Cipher Department of the High Command of the Luftwaffe

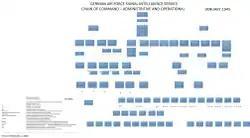
Organization chart with a legend for Luftwaffe Signals Organization.

As early as 1935, civilian employees of the Luftwaffe had been sent to fixed intercept stations of the German Army for training. A Luftwaffe officer, a technician and a civilian inspector who has been associated with the German Army Intelligence Service during World War I were transferred to the Luftwaffe Chi-Stelle. The two people canvassed for assistants among their old circle of acquaintances, former soldiers who had served in World War I as intercept technicians or cryptanalysts. Their numbers were no means sufficient for the task at hand. They consisted of people who at one time, either in civilian or military life, had received radio training or who were fluent in foreign languages. Among them were old soldiers, former seamen, professional travellers, adventurers and political refugees. In contrast to the Army, security measures taken in admitting people to the Agency were superficial, and a great number were found to be of questionable character. These trainees made training more difficult. Owing to their privileged position, they had a derogatory influence on the Luftwaffe Agency.